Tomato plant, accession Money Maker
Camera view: tilt-top (135 deg); turntable rotation: 300 degrees
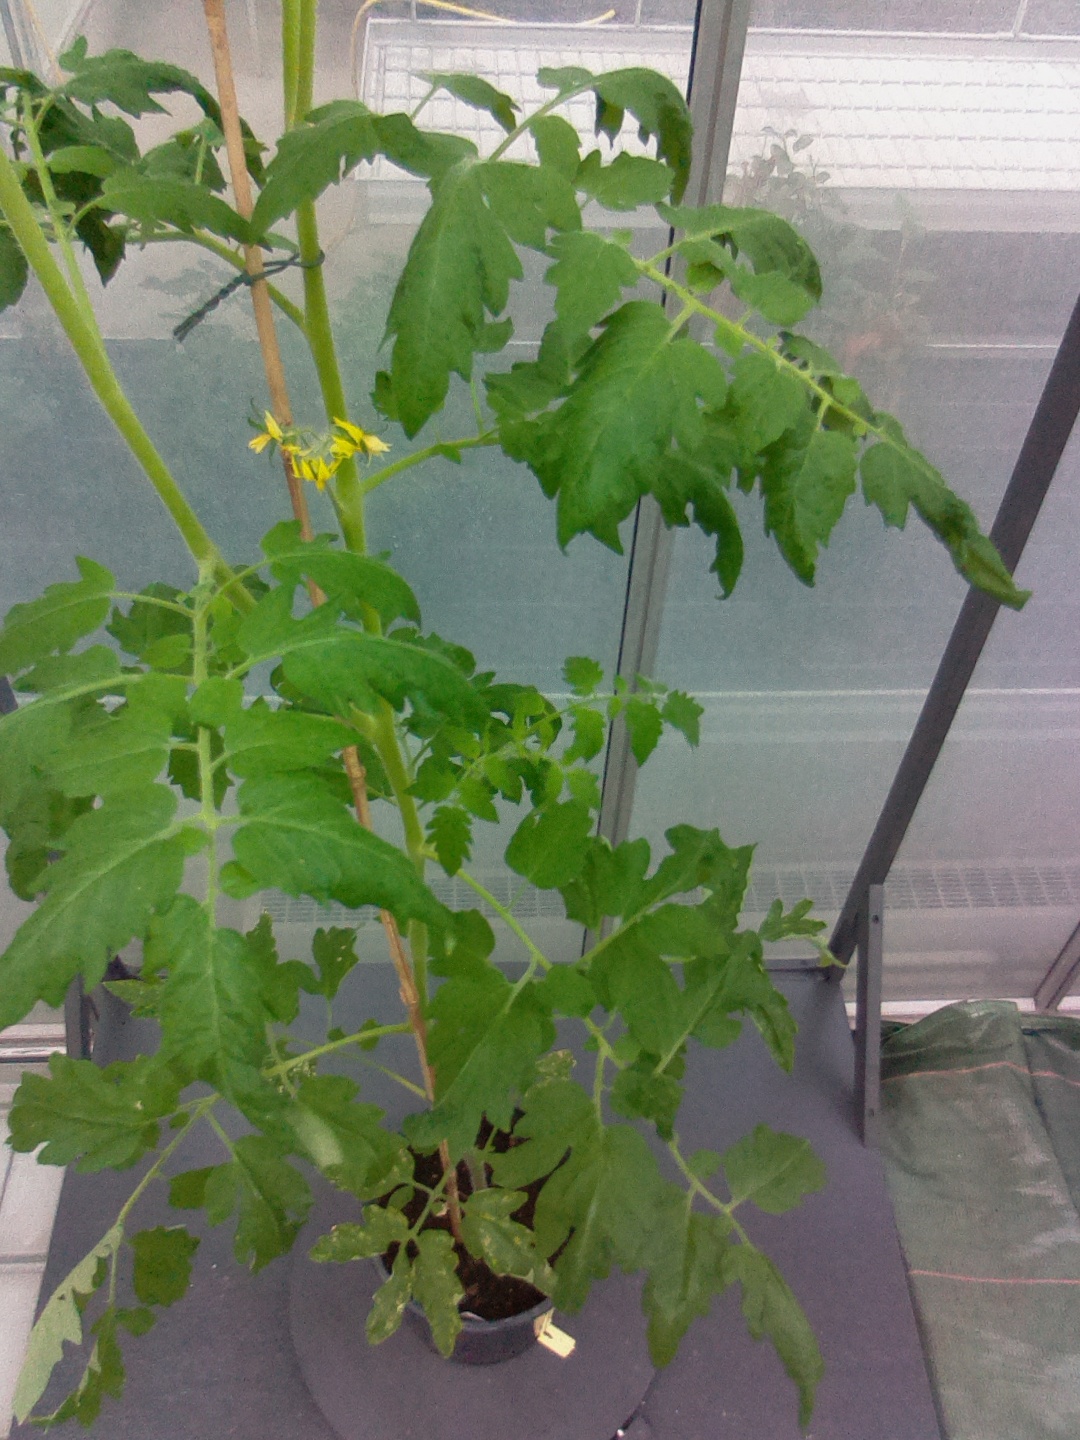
BBCH growth stage 68: Full flowering, 80%-90% of flowers open, more petals falling